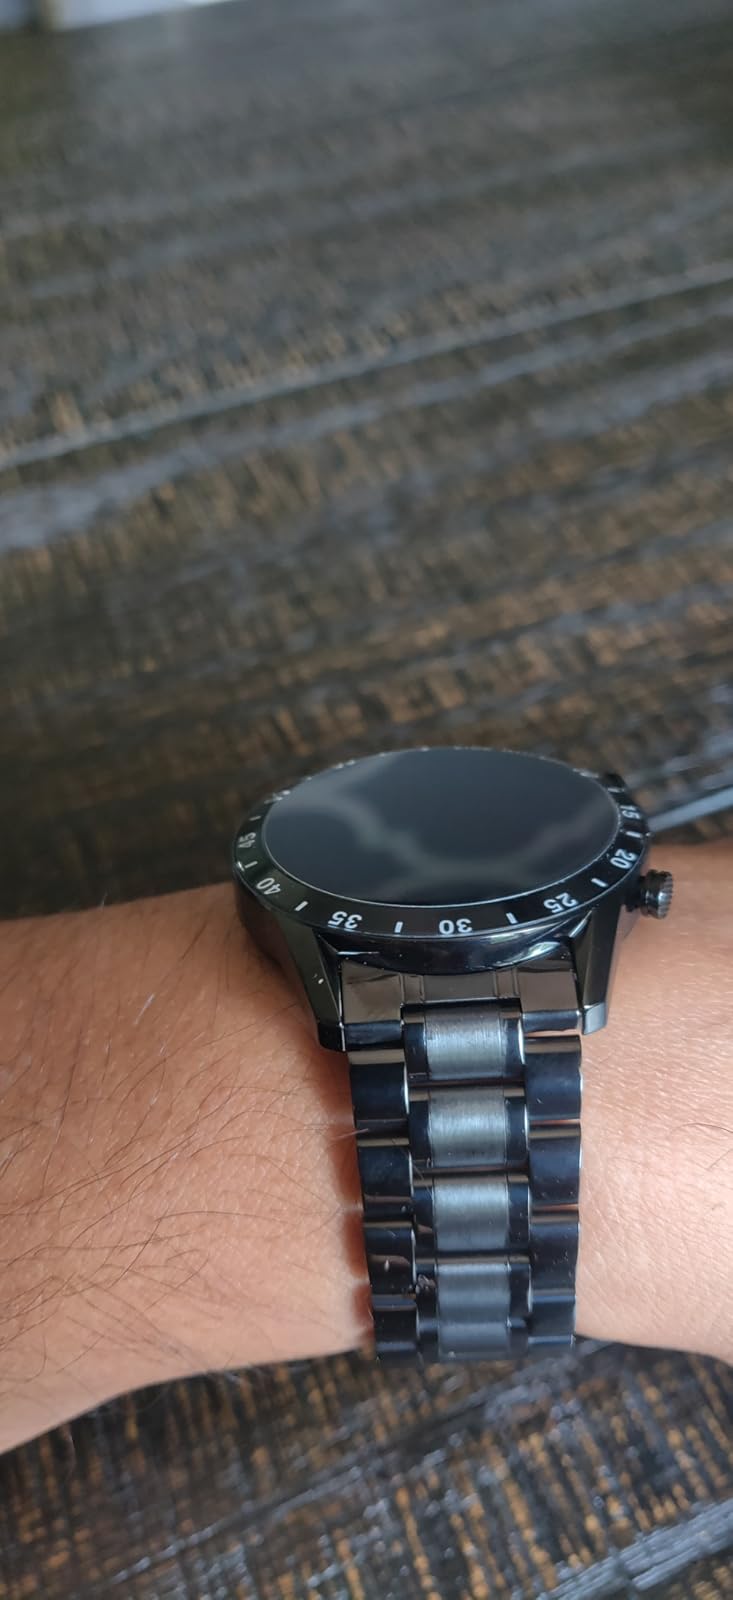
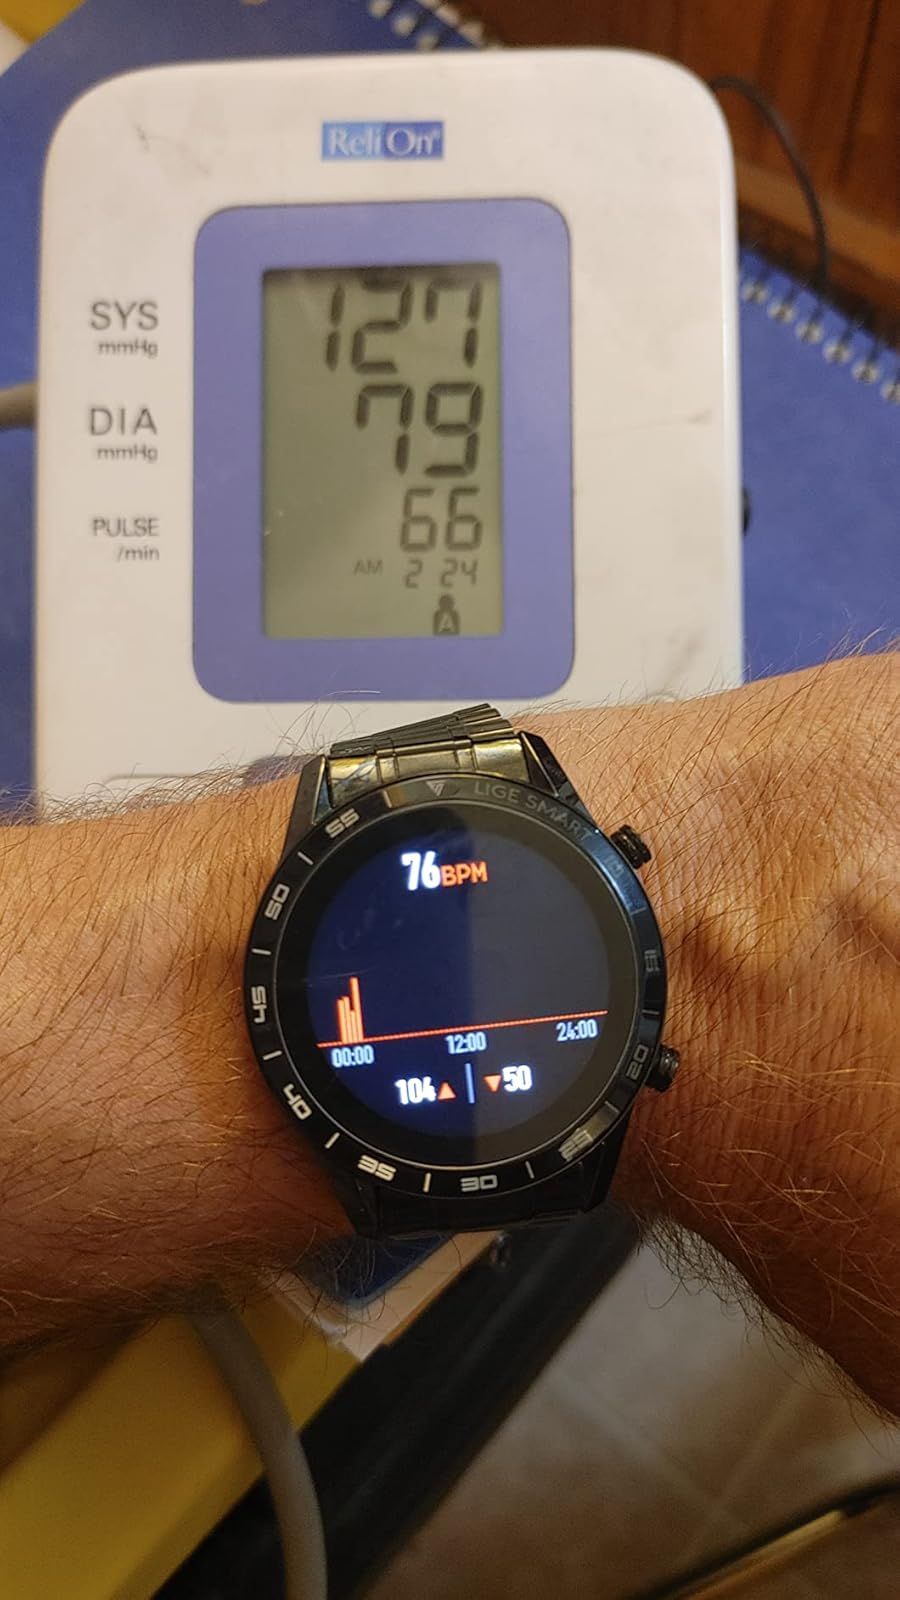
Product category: smartwatch
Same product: yes